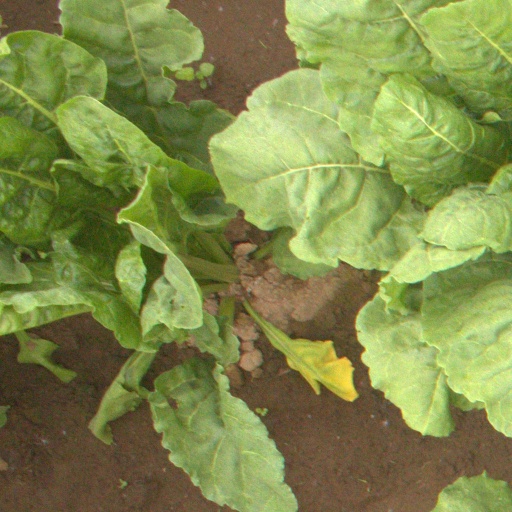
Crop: sugar beet